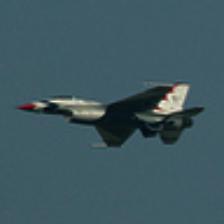
Label: NonHuman